Emerson Fittipaldi Jr.

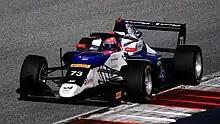
Fittipaldi racing in the 2023 Formula Regional European Championship at the Red Bull Ring.

Fittipaldi stepped up to the Formula Regional European Championship in 2023 with Saintéloc Racing.